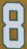
Number: 8